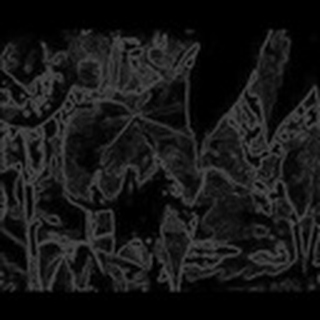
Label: cotton_bacterial_blight